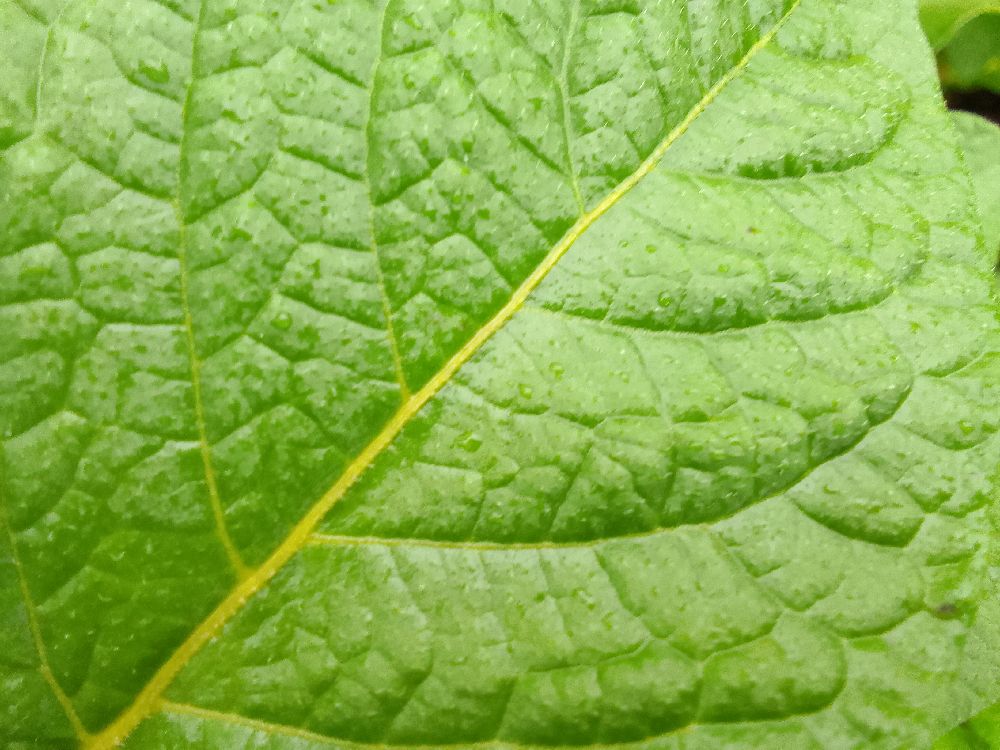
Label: Healthy